Bugles in the Afternoon

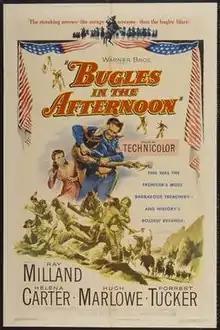
Original film poster

Bugles in the Afternoon is a 1952 American Western film produced by William Cagney, directed by Roy Rowland and starring Ray Milland, Helena Carter, Hugh Marlowe and Forrest Tucker, based on the 1943 novel by Ernest Haycox. The story features the Battle of the Little Big Horn.